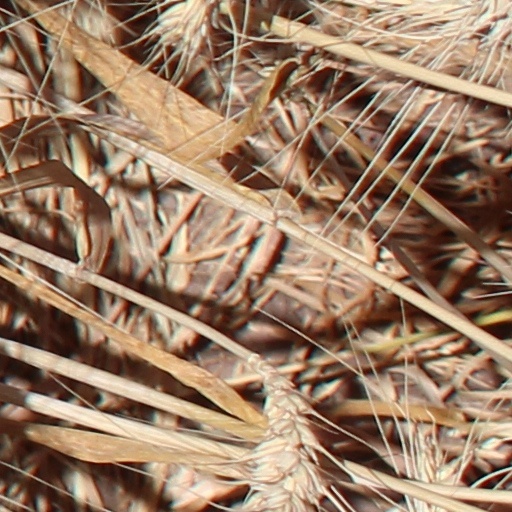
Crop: wheat